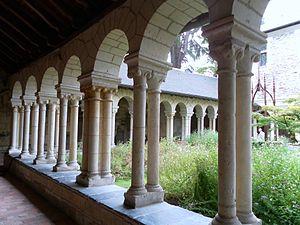
Angers, ancien hôpital Saint-Jean, vue du cloître
L'hôpital Saint-Jean est un monument d'Angers. L'hôpital Saint-Jean abritait jusqu'en 1870 l'Hôtel-Dieu d'Angers, l'un des plus anciens hôpitaux de France encore existant.